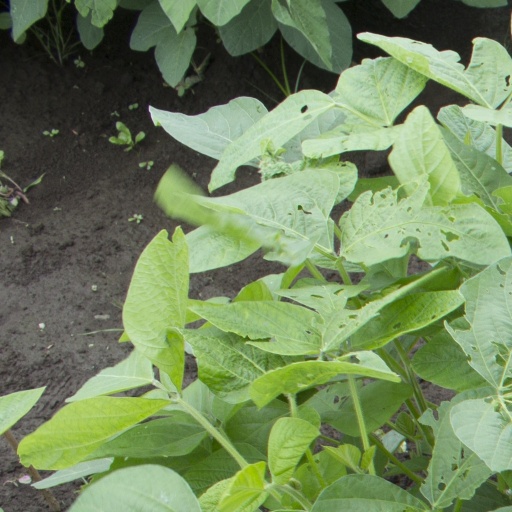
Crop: soybean